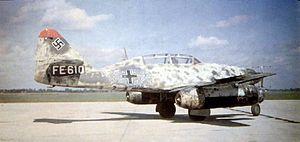
Le Messerschmitt Me 262, surnommé Schwalbe pour les versions de combat ou Sturmvogel pour les versions chasseur-bombardier, fut le premier avion de chasse opérationnel à moteur à réaction de l'Histoire, construit par la société allemande Messerschmitt pendant la Seconde Guerre mondiale.
La Défense du Reich, en allemand Reichsverteidigung, est le nom donné à la guerre aérienne défensive menée par la Luftwaffe au-dessus de l'Europe occupée et de l'Allemagne nazie au cours de la Seconde Guerre mondiale. L'objectif était d'empêcher la destruction des villes et des industries allemandes par les alliés occidentaux. Ces opérations engagèrent des milliers d'avions et de multiples unités au cours de centaines de combats durant les campagnes de bombardements stratégiques alliés. Cette campagne fut la plus longue de la guerre aérienne et, avec la bataille de l'Atlantique, la plus longue campagne de la guerre. La Luftwaffe défendit l'espace aérien de l'Europe occupée contre les attaques menées, au départ par le Royal Air Force Bomber Command puis en tandem avec l’United States Army Air Forces.
La Nachtjagd est une branche de la Luftwaffe chargée plus spécifiquement de la chasse de nuit dans la défense du Reich notamment contre les bombardiers du Royal Air Force Bomber Command conduisant les attaques de bombardement stratégique durant la Seconde Guerre mondiale. Elle ne doit pas être assimilée ou confondue avec les Nachtschlachtgruppen, unités chargées du bombardement et harcèlement nocturne.